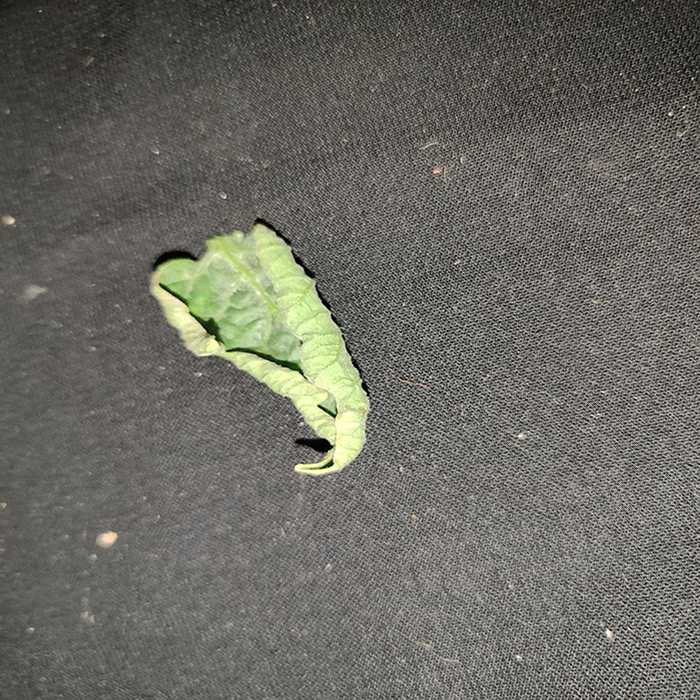
Plant: Tomato
Label: Tomato leaf curl virus